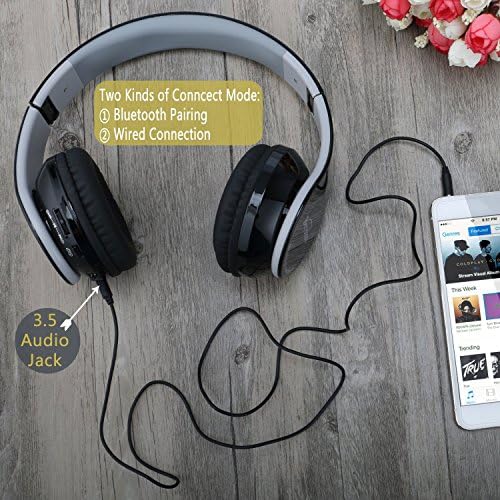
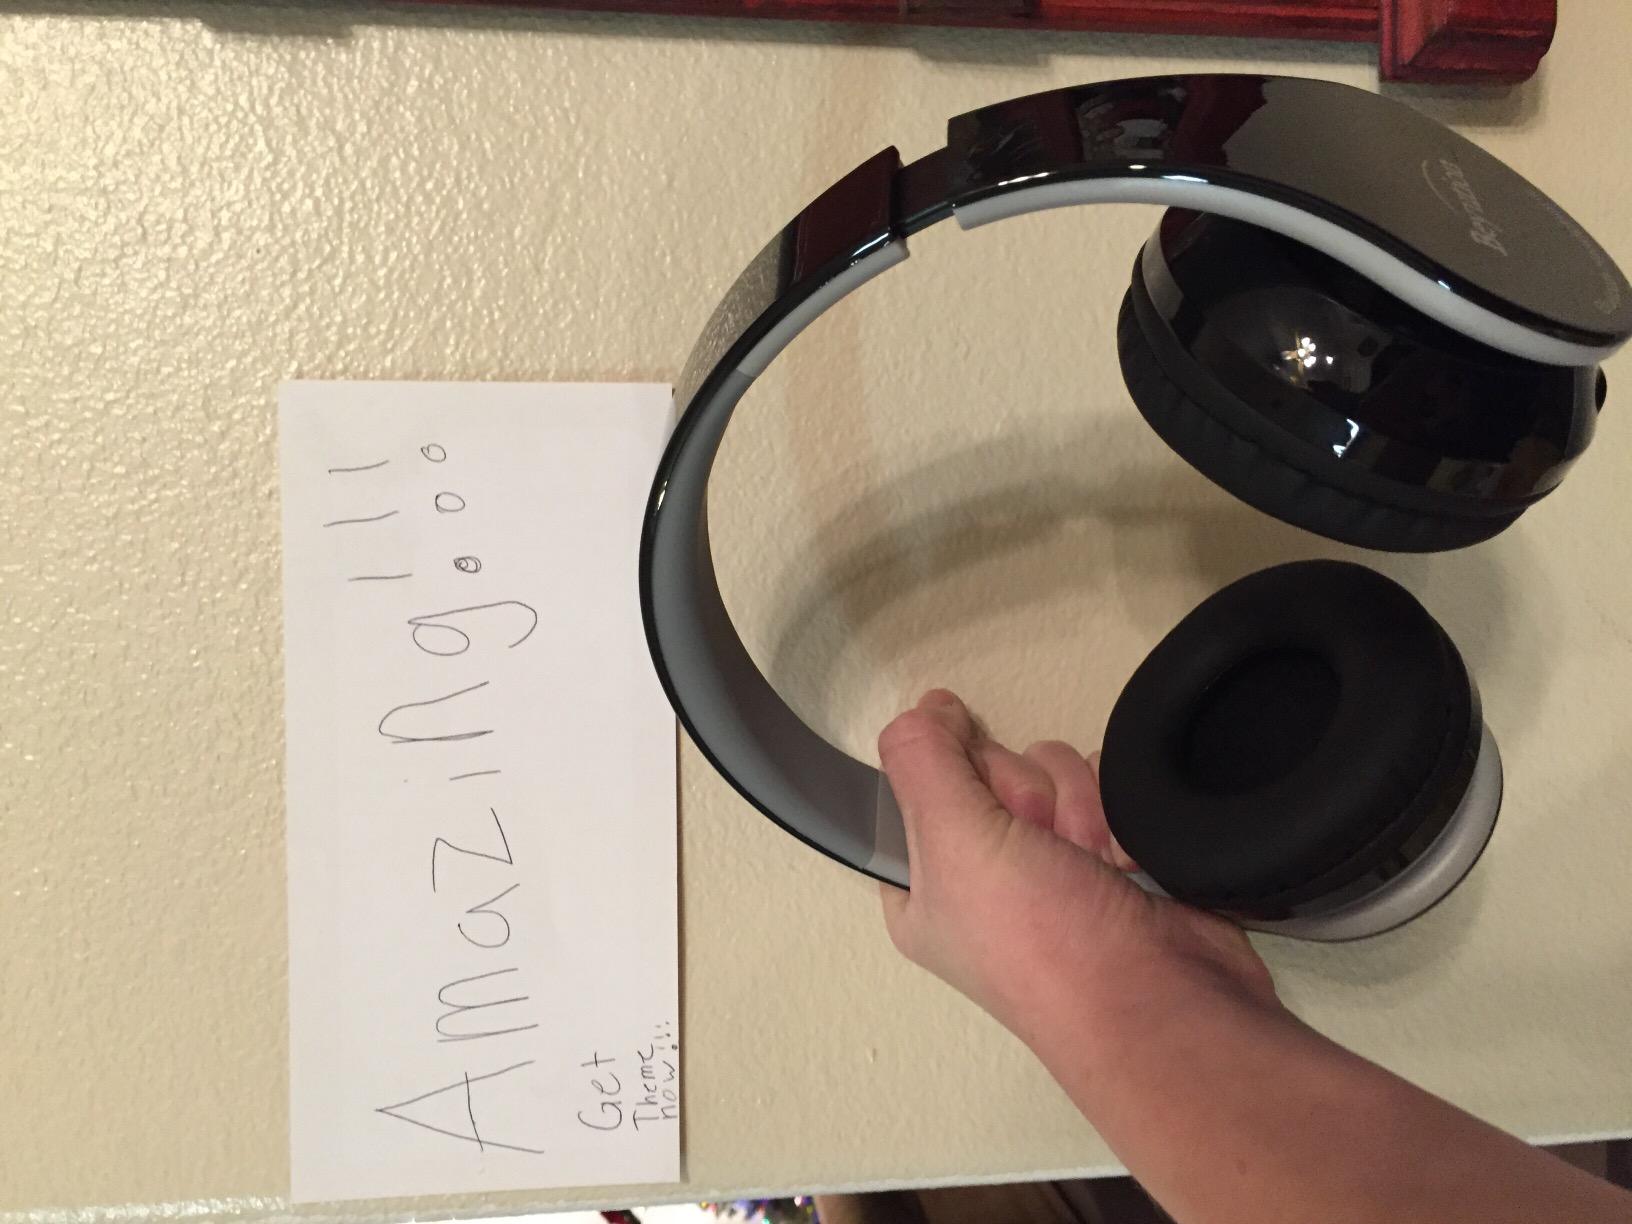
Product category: headphones
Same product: yes